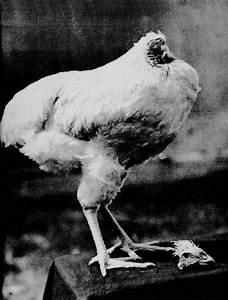
Label: gallina